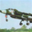
Label: airplane